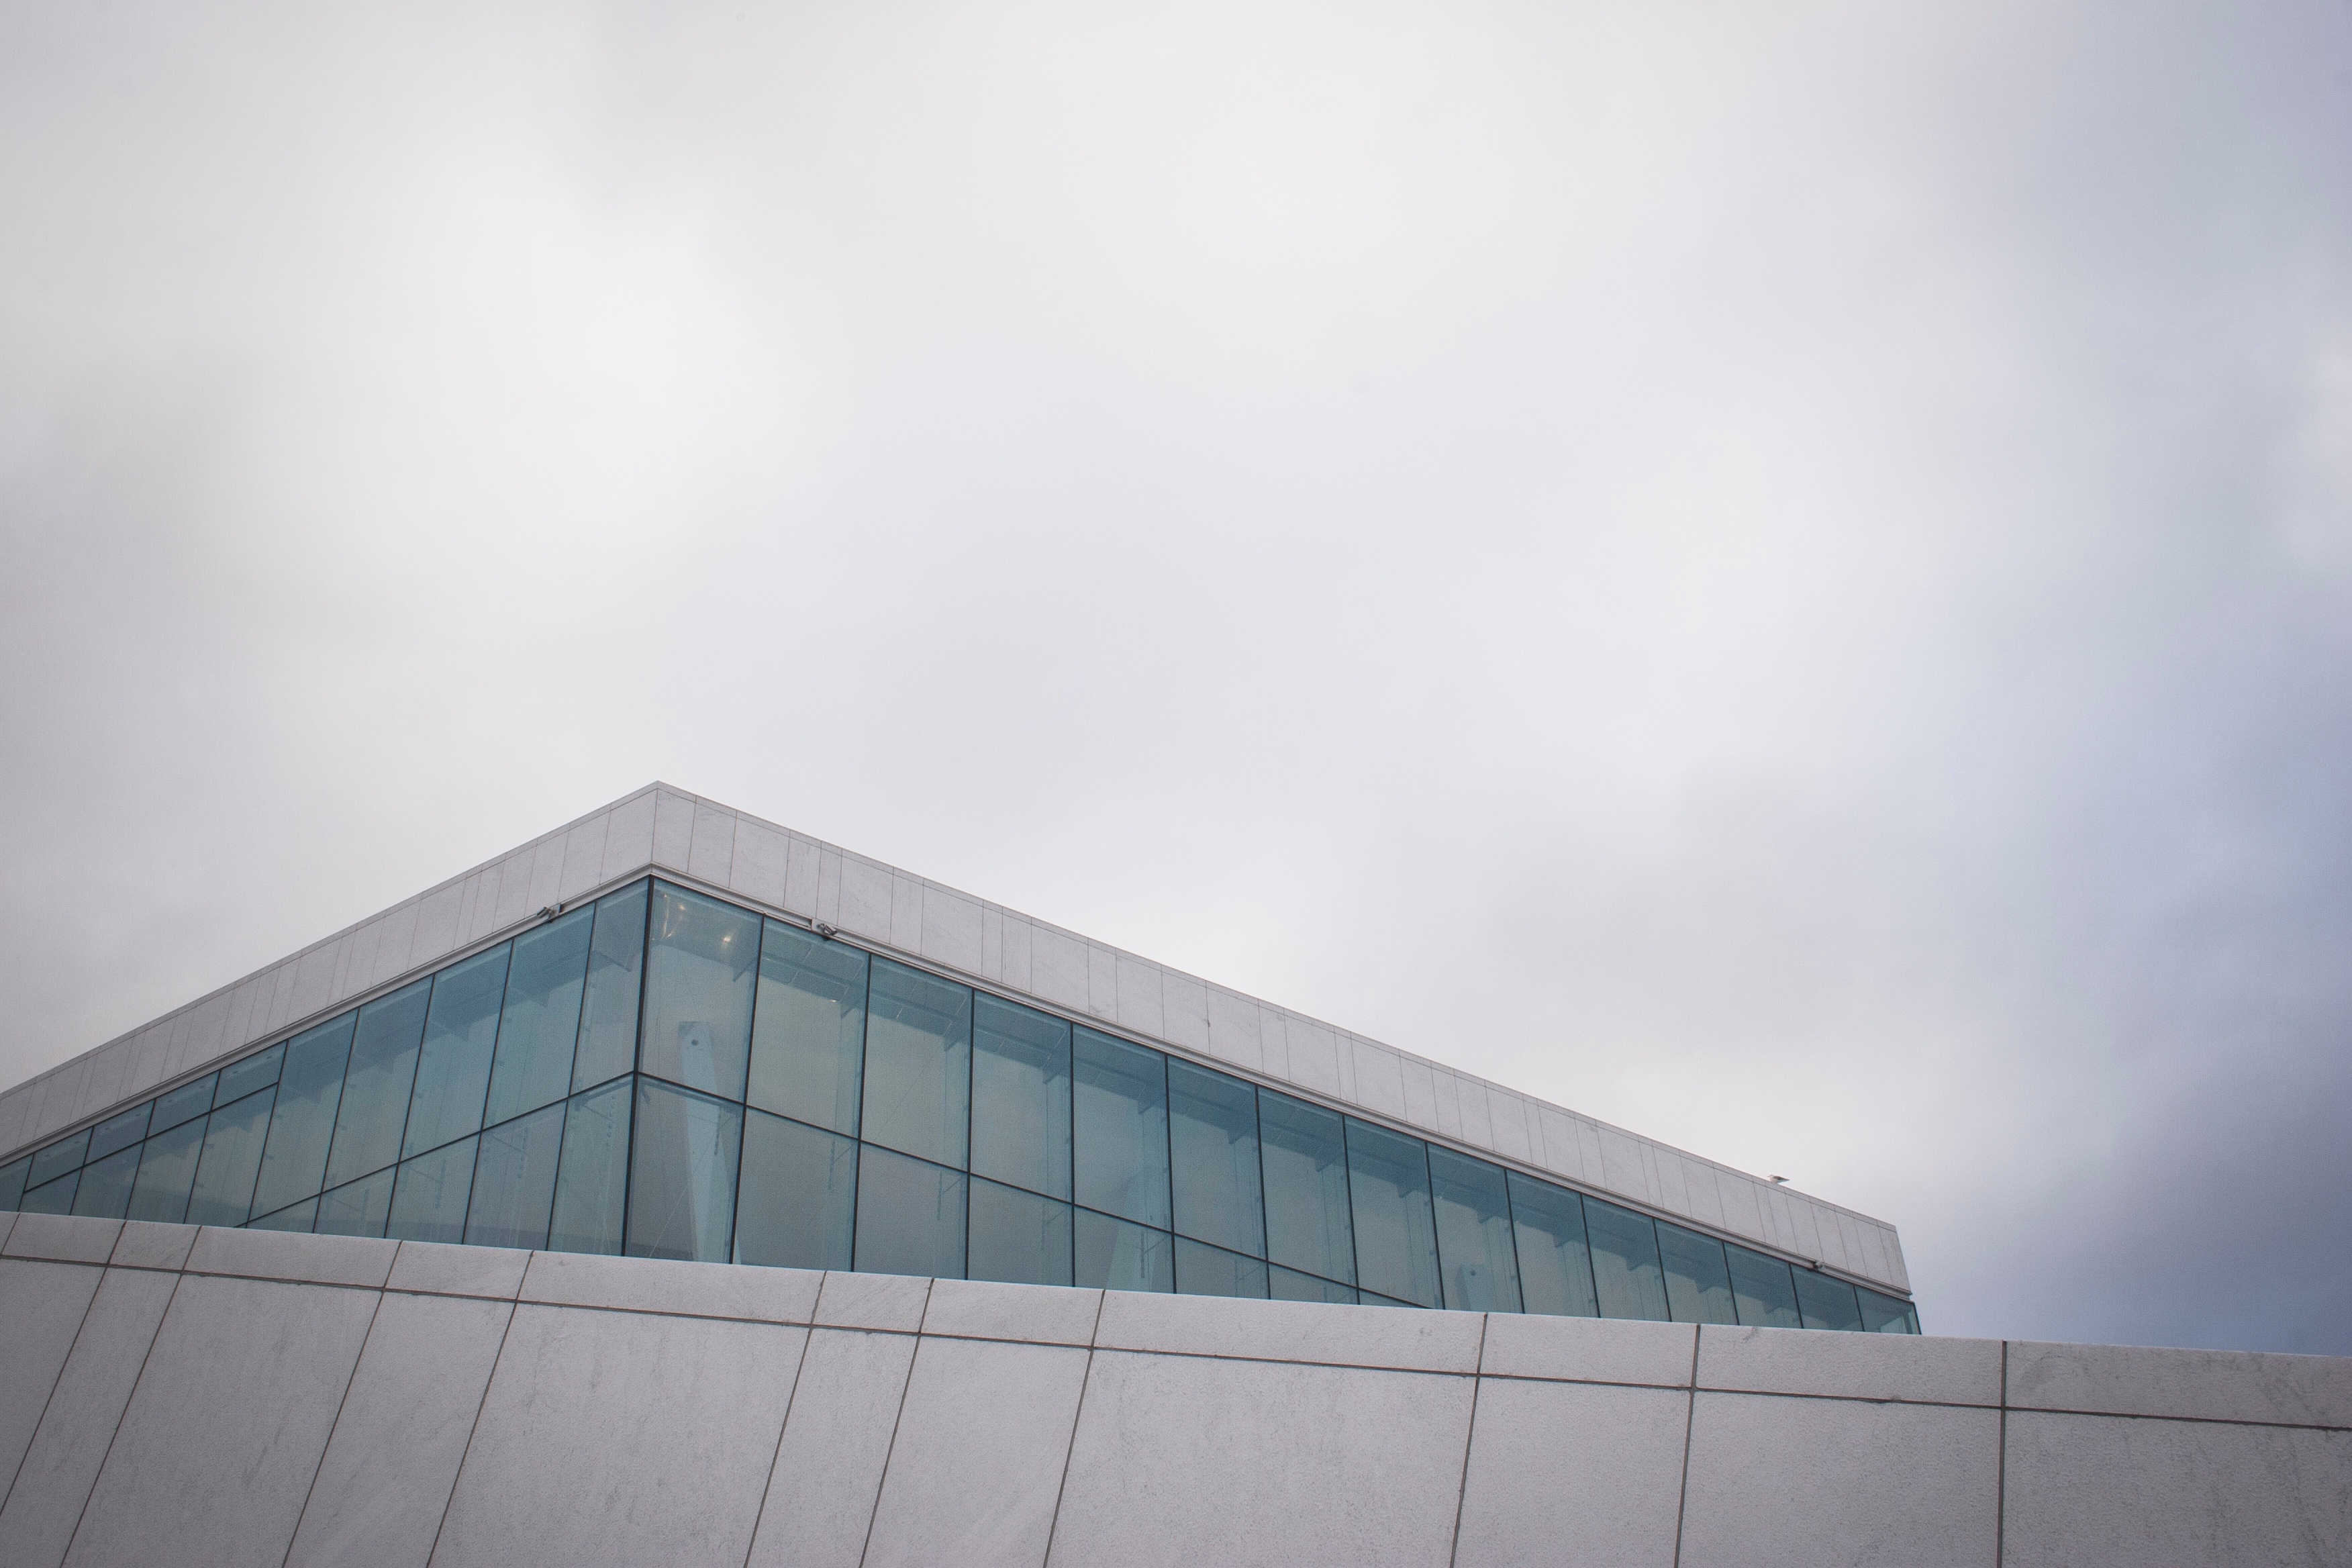
architecture, facade, blue, professional, shape, headquarters, daylighting, atmosphere of earth